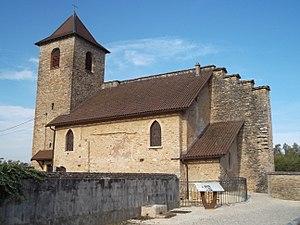
Eglise paroissiale Saint-Romain (anciennement Notre-Dame) à Saint-Romain-de-Jalionas.
Saint-Romain-de-Jalionas est une commune française située dans le département de l'Isère, en région Auvergne-Rhône-Alpes.